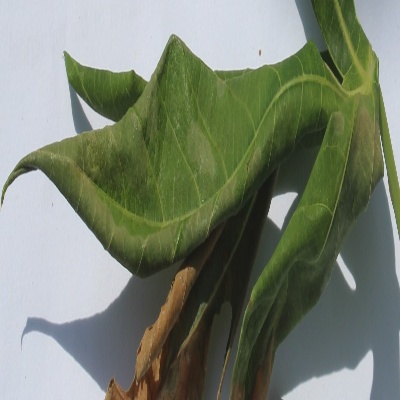
Crop: Cassava
Condition: bacterial blight